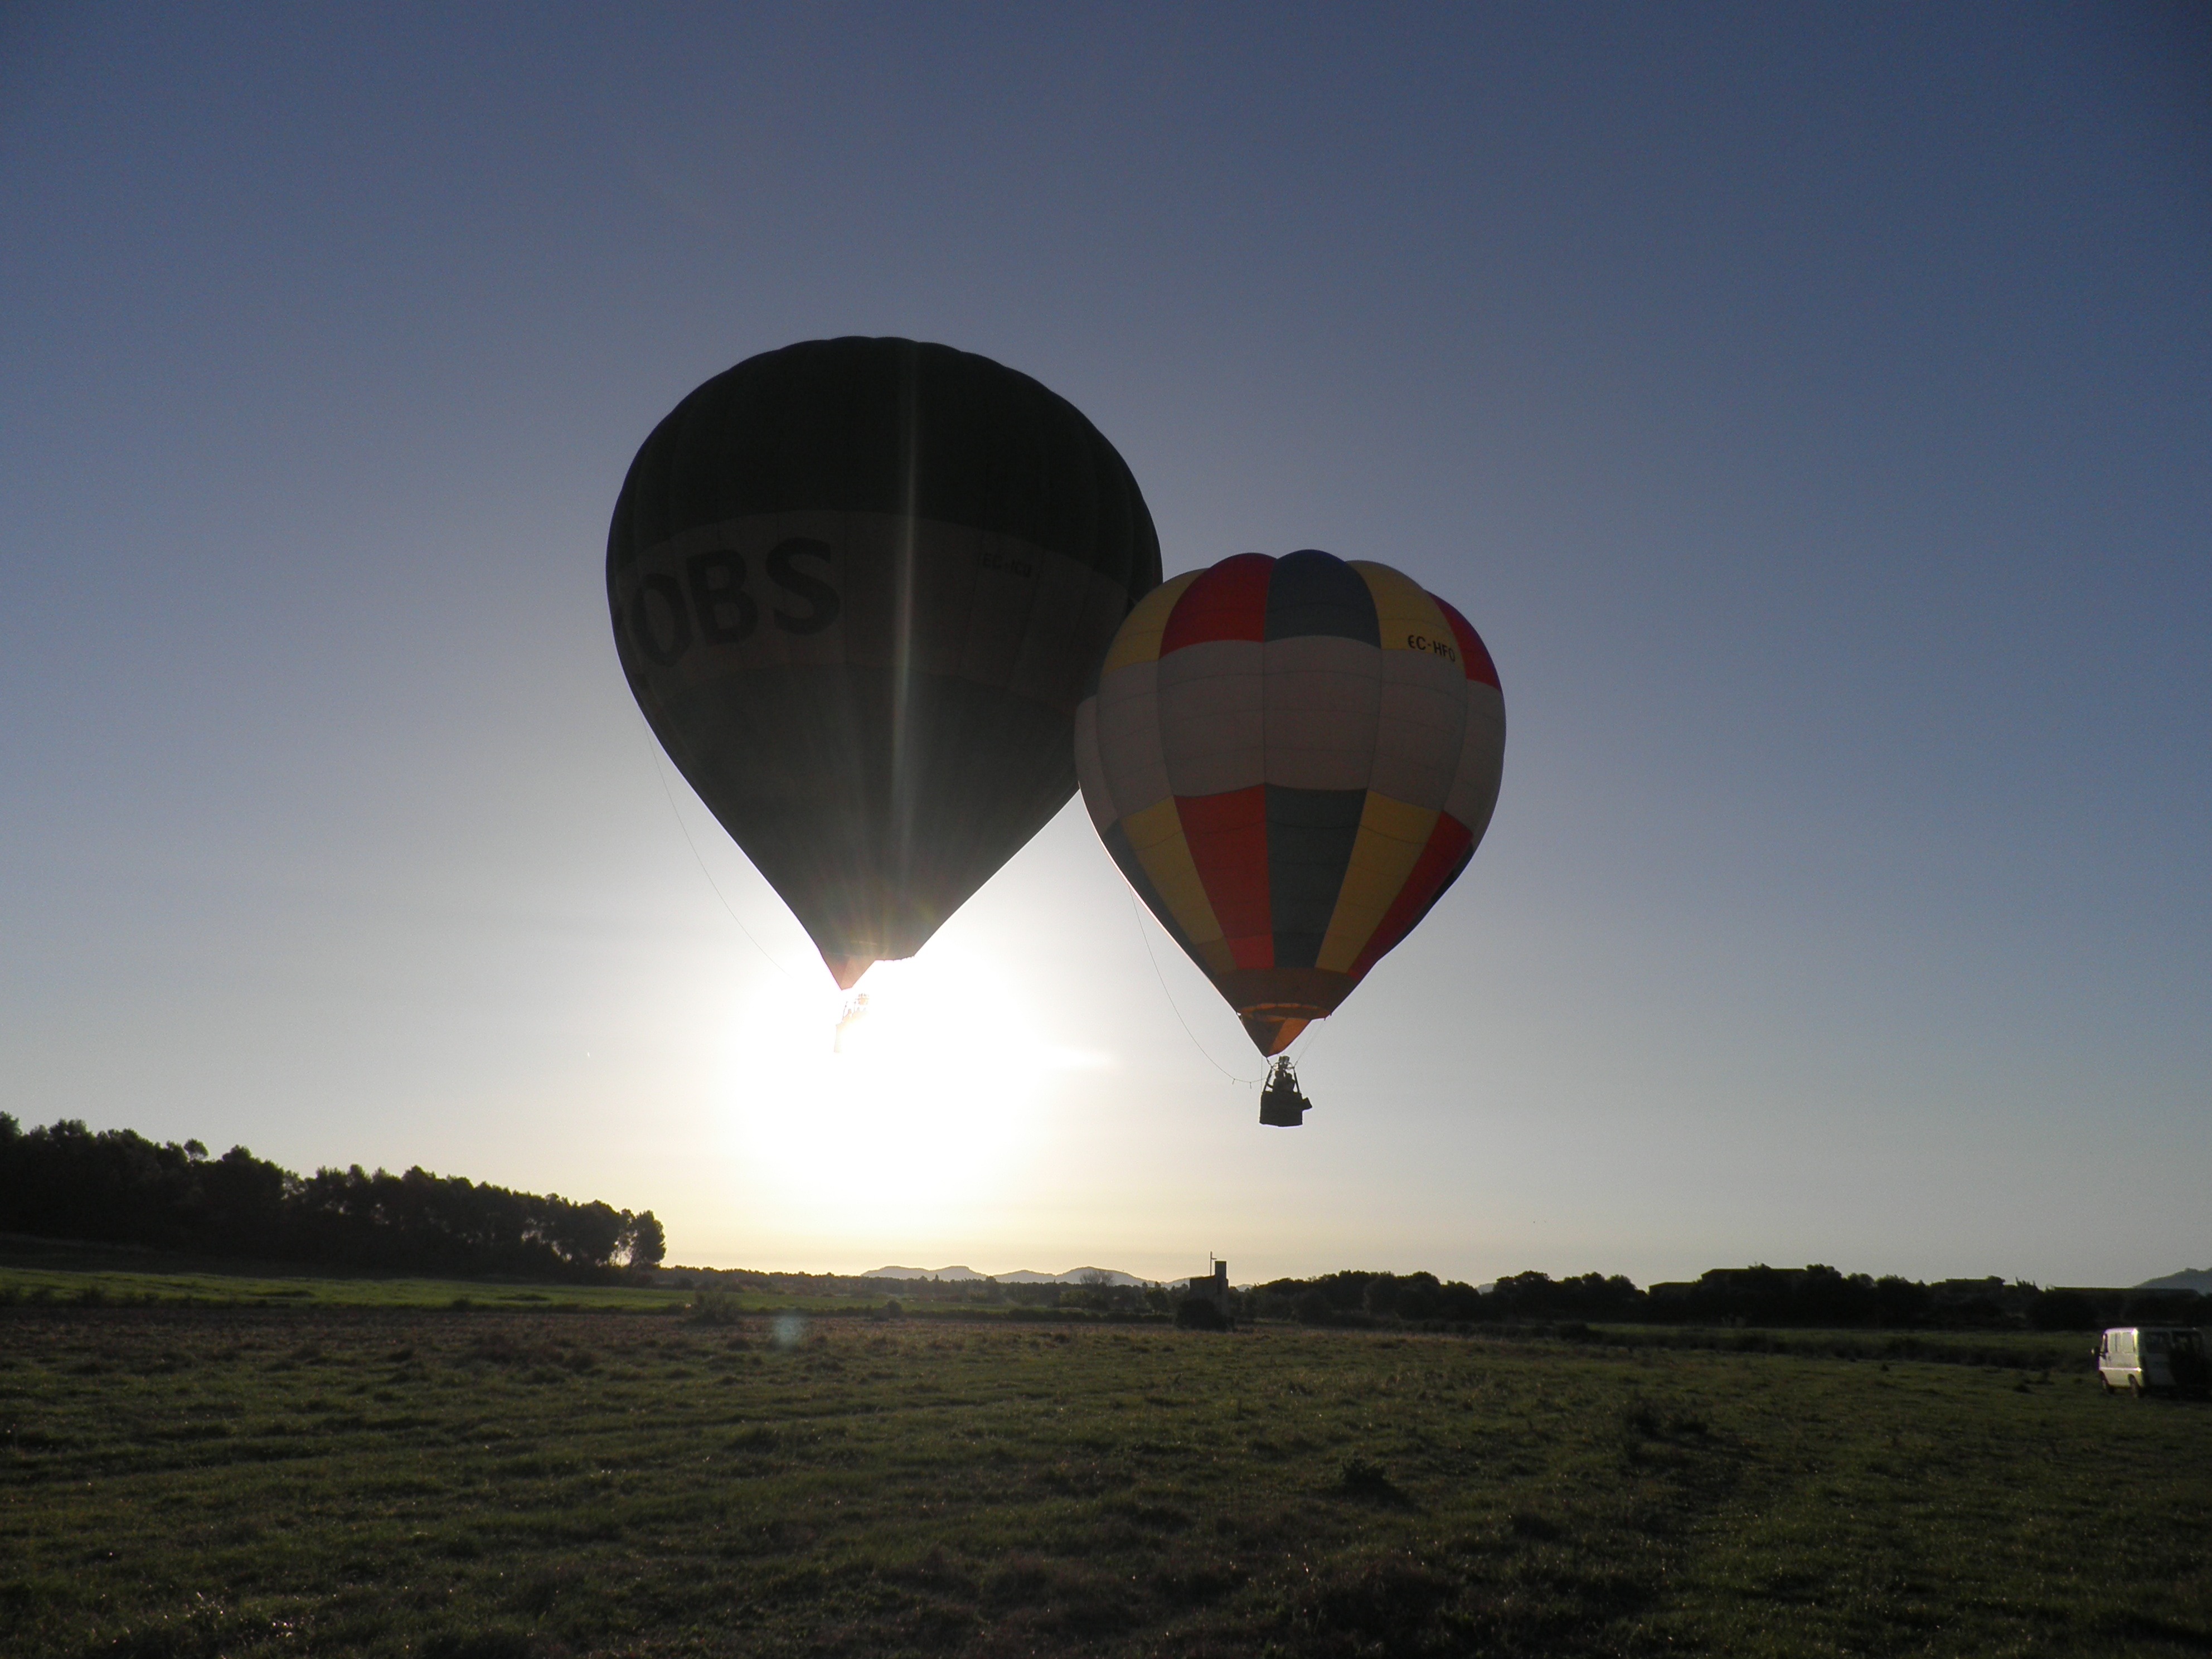
wing, sky, air, balloon, hot air balloon, flying, fly, travel, aircraft, recreation, vehicle, flight, floating, freedom, float, basket, toy, balloons, hot, ballooning, hot air ballooning, hot air balloons, atmosphere of earth